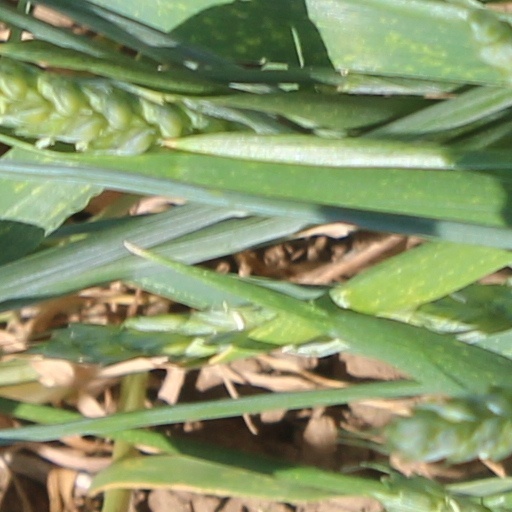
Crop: wheat